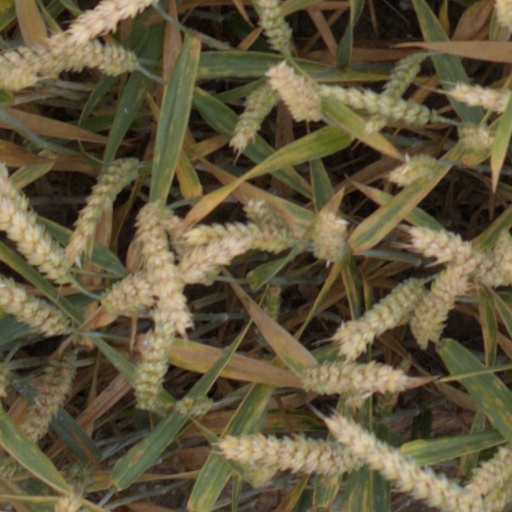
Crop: wheat